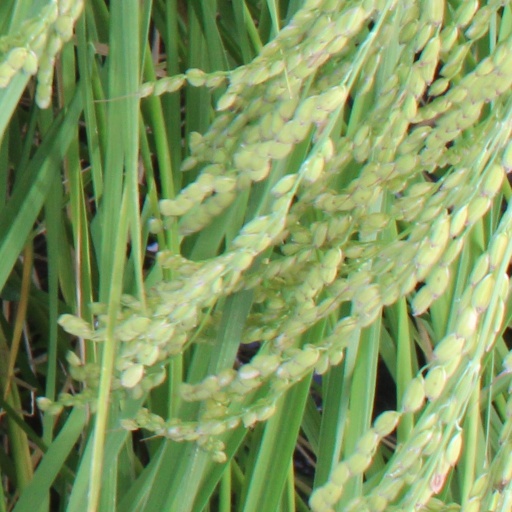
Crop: rice